Montgomery Zoo

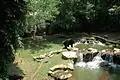
Bear habitat.

The North American exhibit is full of several species of hoofstock that can be found in Alabama and other parts of the United States.